History of Newcastle United F.C.

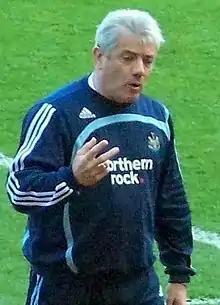
Kevin Keegan, a Newcastle player and twice manager

McGarry remained in charge of the club, but only managed two midtable finishes before being sacked in the wake of an uninspiring start to the 1980–81 season, and it was his successor Arthur Cox who steered United back again to the First Division with ex England captain Kevin Keegan leading the attack, having joined the Magpies in a sensational deal in 1982.